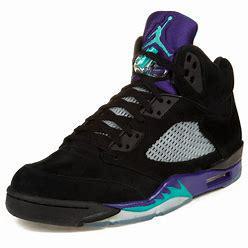
Brand: Jordan
Model: 5 Retro